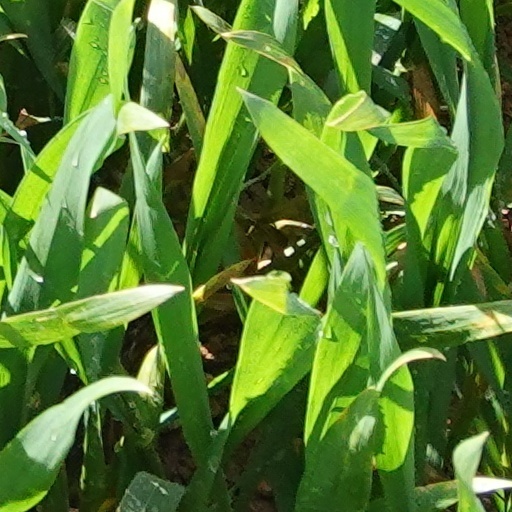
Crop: wheat